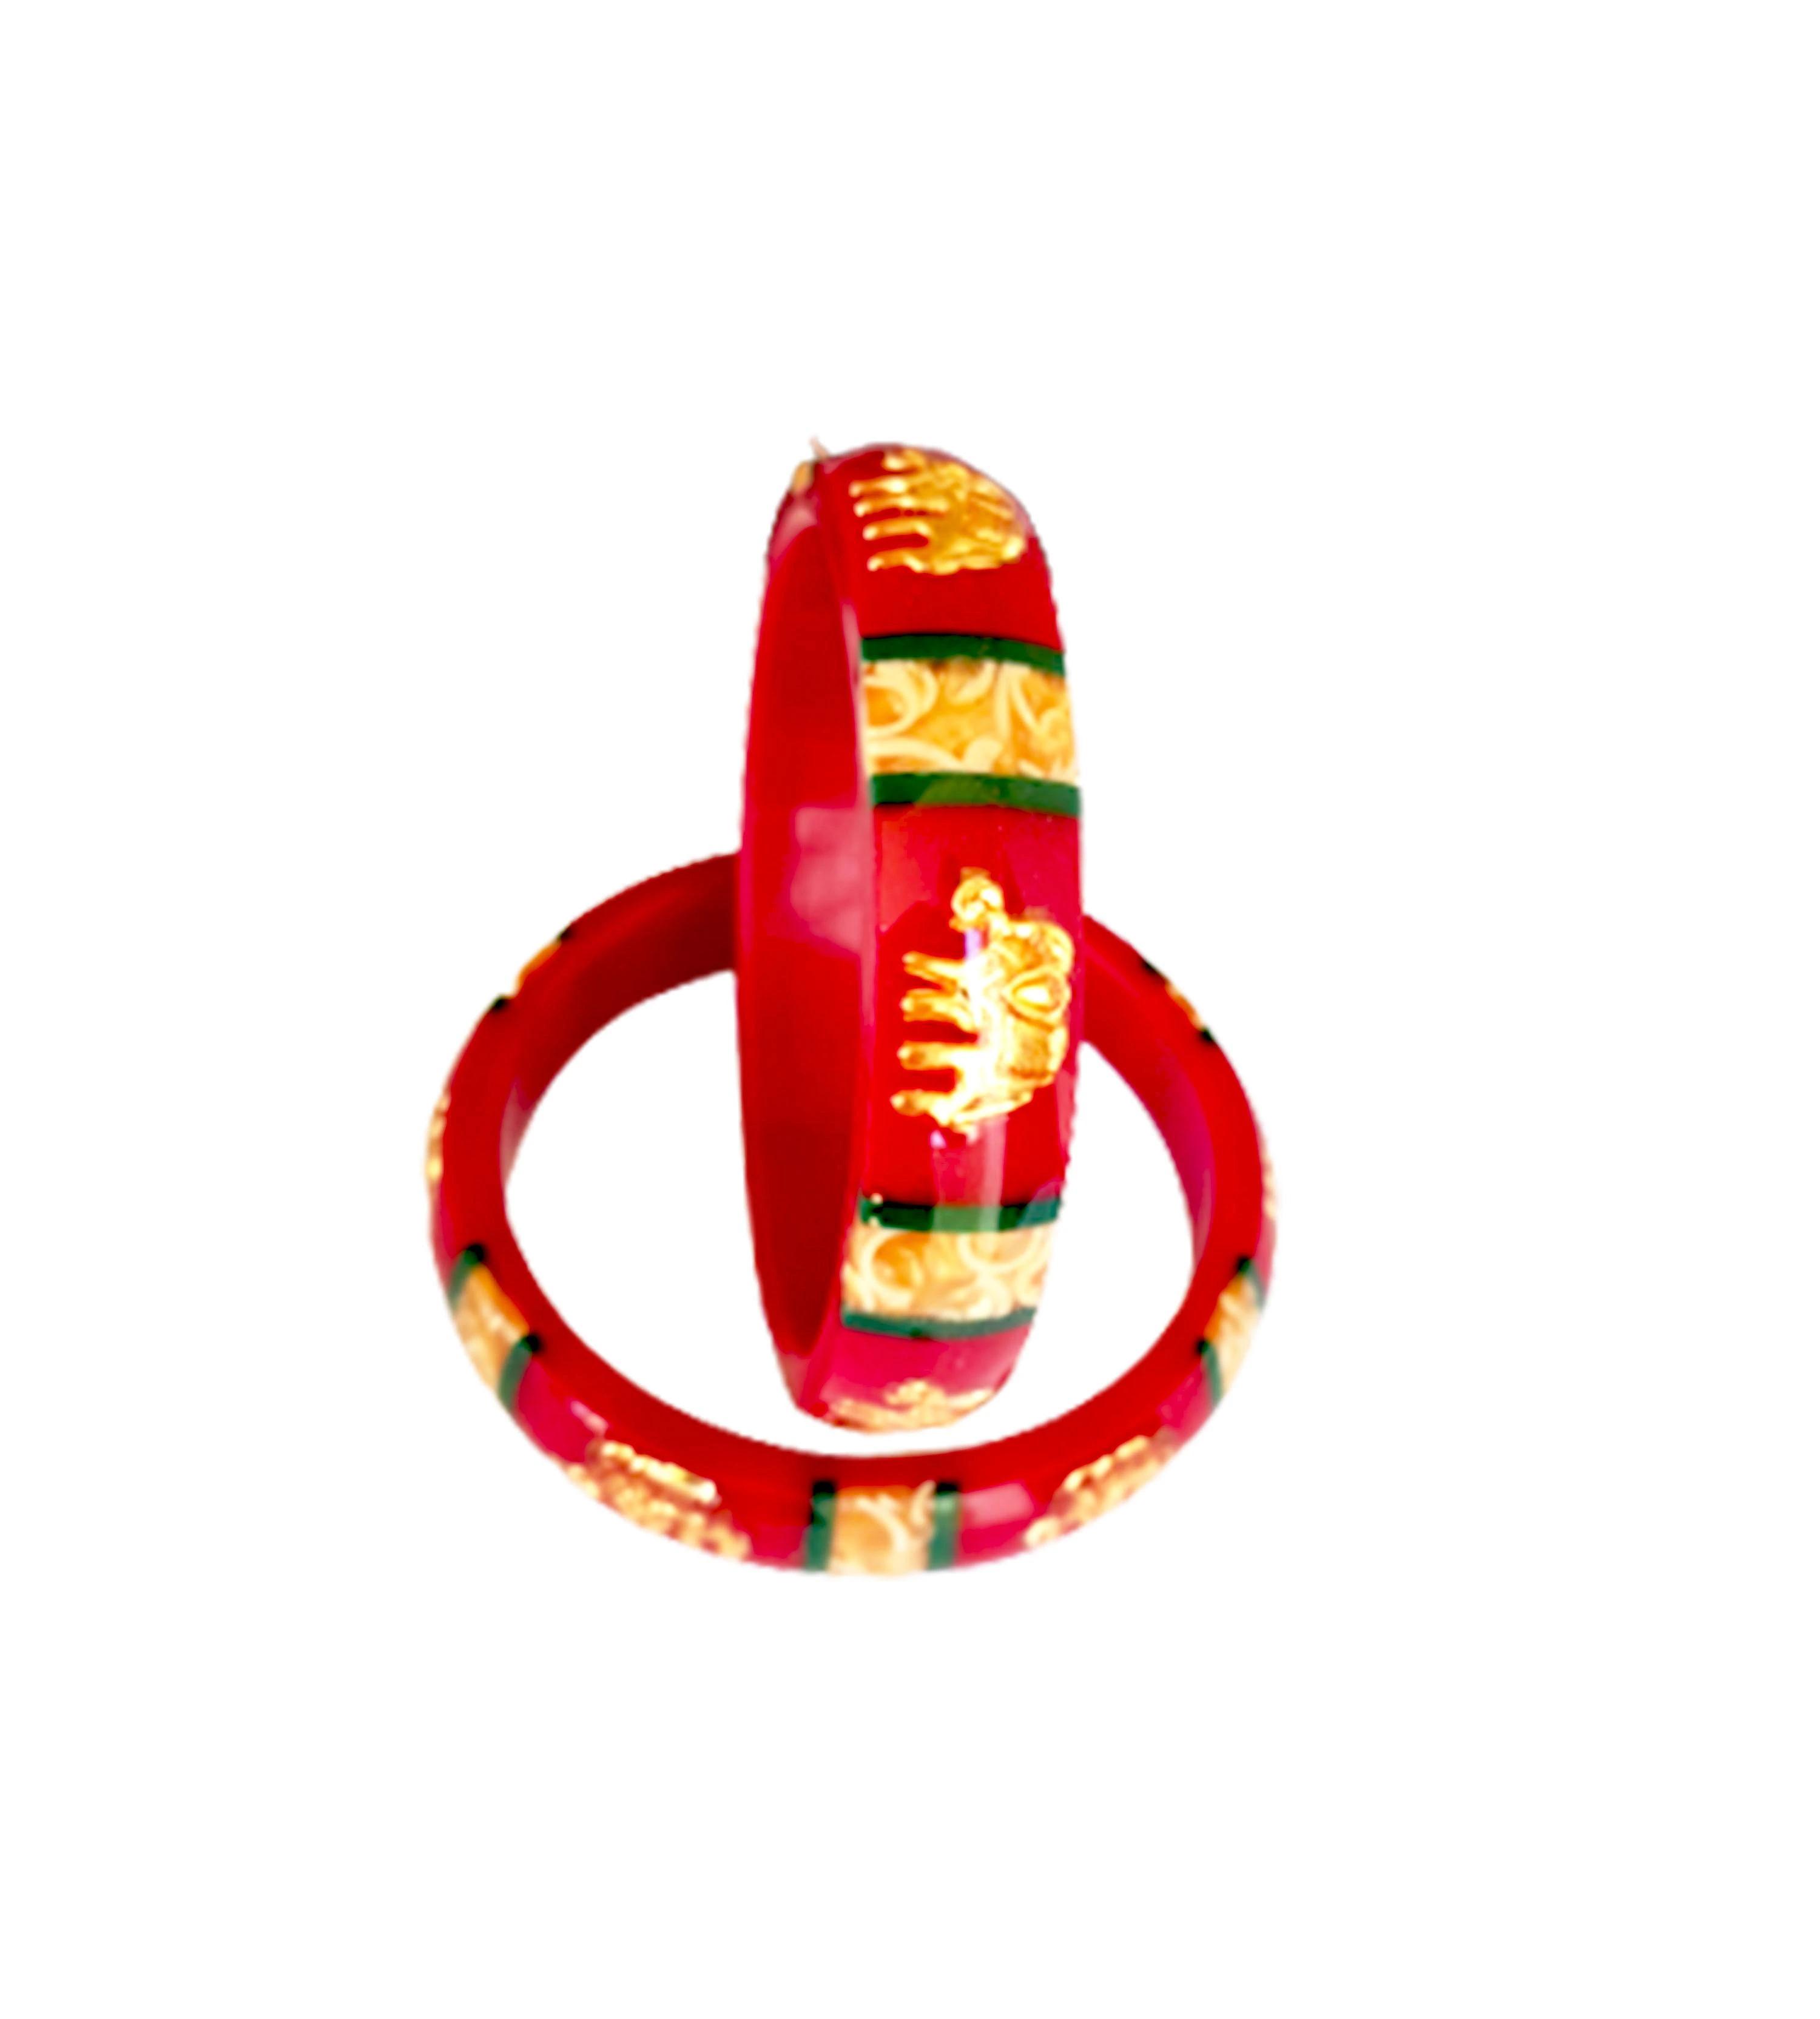
Bovzen Acrylic Pola Bangle Set Pack of 2 ( Size 2-2 )
Type: Bangles
Brand: BOVZEN
Price: Rs. 399
 Bovzen Gold Plated Laminated Acrylic Shakha Pola Bangle  Red Pola, Set of 2,Best quality Pola with Micro Gold Plated for long lasting of golden color; for both daily usage as well as occasional use. All sizes available, from smallest bangle size of 2-2 to highest bangle size of 2-12.
Features: Handmade Gold Plated Bangles### Its from West Bengal###Best quality Gold plating on Copper for long lasting###Base material is high quality Acrylic pipe
Included: One-Pair-of-Gold-Plated-Red--Pola-Acrylic-Bangles